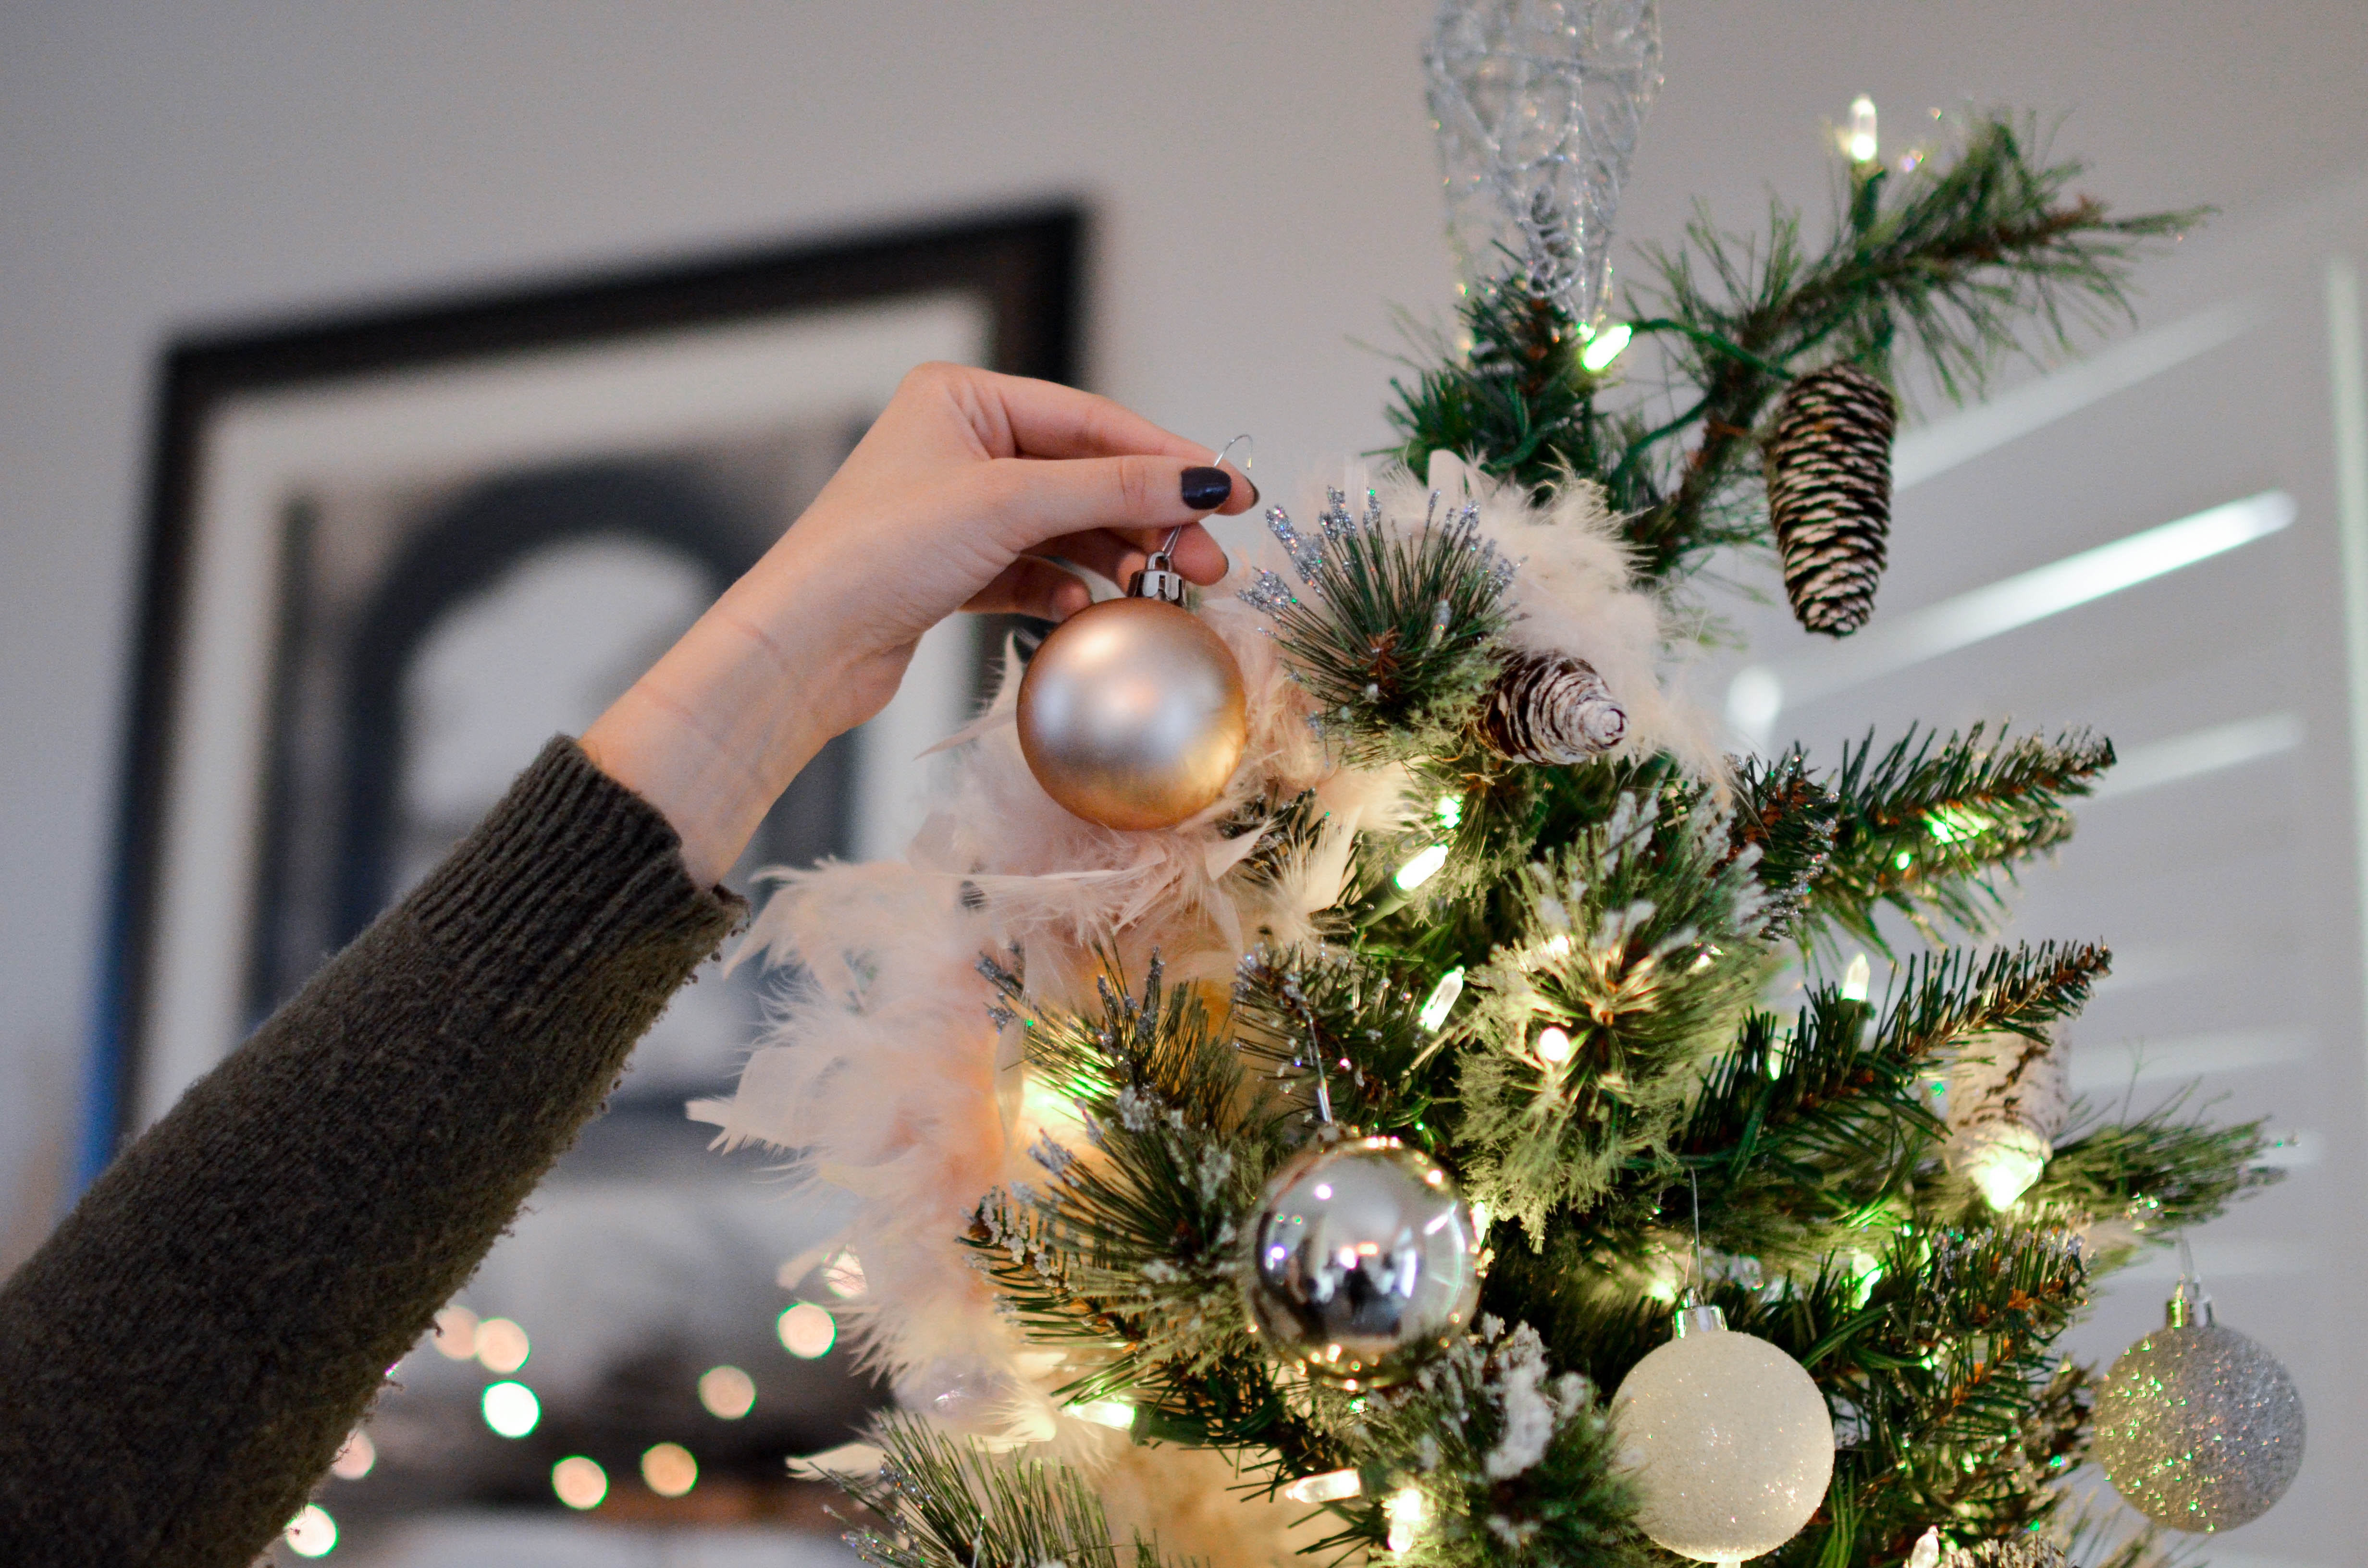
christmas tree, christmas decoration, christmas ornament, christmas, tree, branch, Colorado spruce, spruce, christmas eve, fir, plant, pine, interior design, conifer, pine family, ornament, room, oregon pine, event, twig, cypress family, holiday, home, floral design, evergreen, houseplant